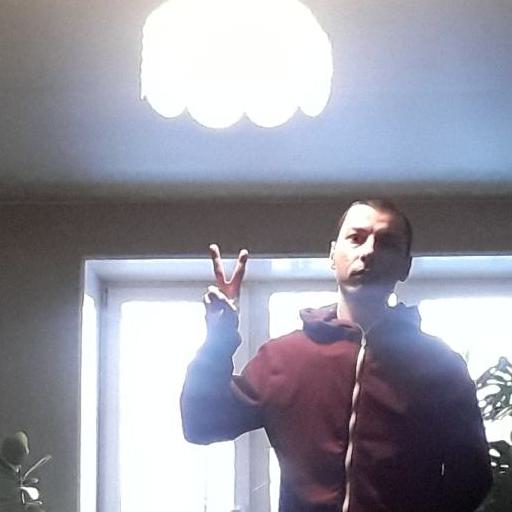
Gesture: peace